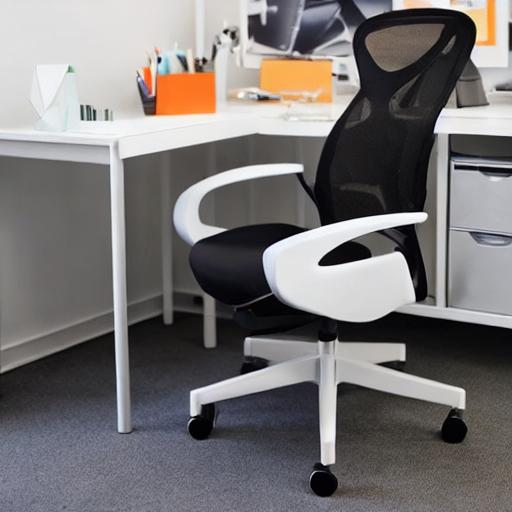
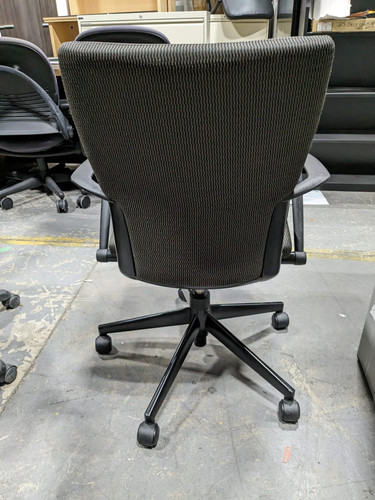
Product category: items_chair
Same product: no